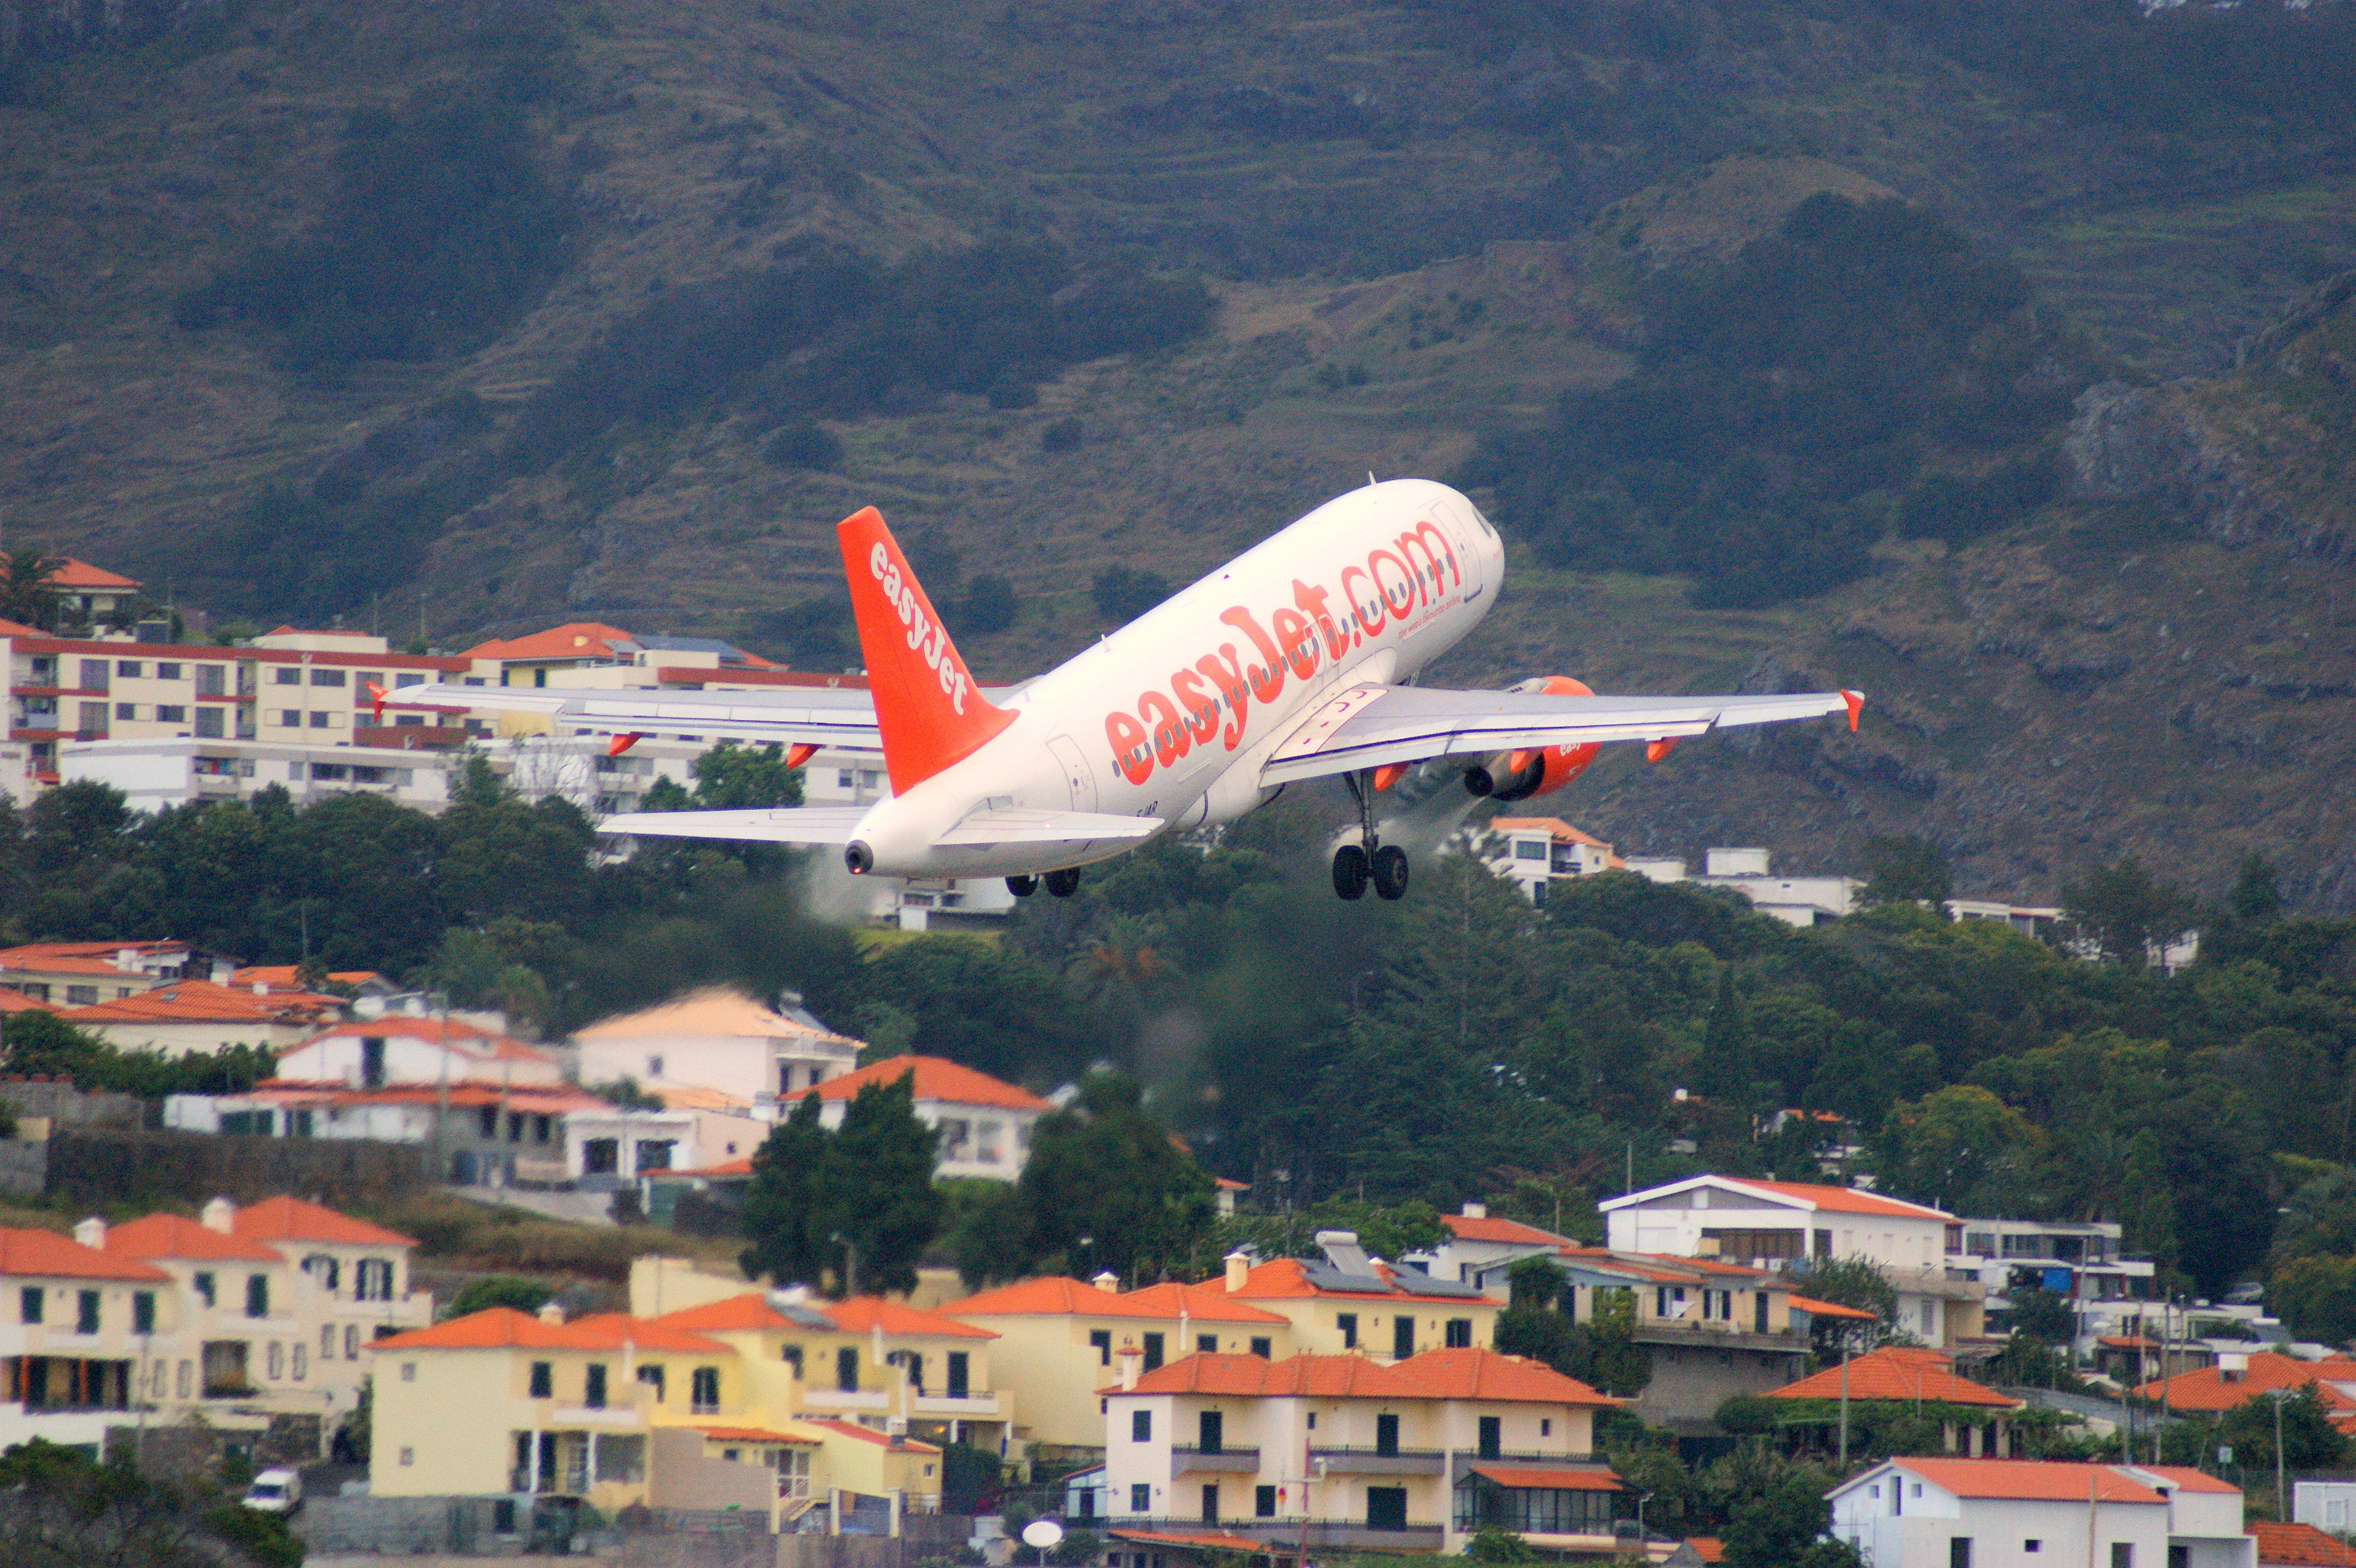
airplane, aircraft, transport, vehicle, airline, aviation, flight, infrastructure, airliner, planes, boeing, takeoff, off, jet aircraft, airbus a330, boeing 777, boeing 767, boeing 737, boeing 757, atmosphere of earth, wide body aircraft, narrow body aircraft, wood island